Week-End for Three

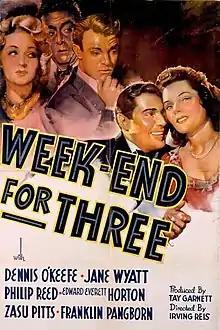
Film poster

Week-End for Three is a 1941 American comedy film directed by Irving Reis and starring Dennis O'Keefe, Jane Wyatt and Edward Everett Horton. It was produced and distributed by RKO Pictures.